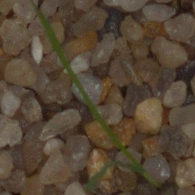
Label: loose_silkybent